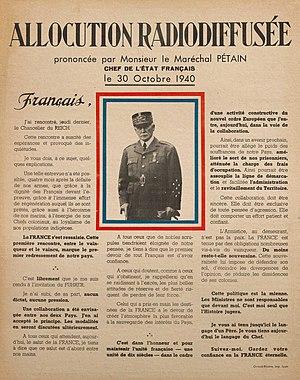
Affiche allocution radiodiffusée de Pétain - 30 octobre 1940.
Le nom de régime de Vichy désigne le régime politique dirigé par Philippe Pétain, qui assure le gouvernement de la France au cours de la Seconde Guerre mondiale, du 10 juillet 1940 au 20 août 1944 durant l’occupation du pays par le Troisième Reich. Le régime est ainsi dénommé car le gouvernement siégeait à Vichy, situé en zone libre.
Cette page concerne l'année 1940 du calendrier grégorien.